Mladenovac railway station

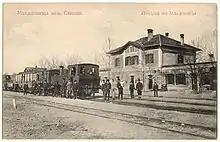
Mladenovac railway, ca 1912

Mladenovac railway station is a railway station on Belgrade–Niš railway. It is located in Mladenovac, Belgrade, Serbia. The railroad continues to Kovačevac in one direction and to Sopot Kosmajski in the other. Mladenovac railway station consists of six railway tracks.